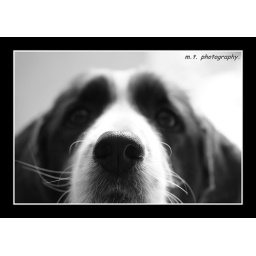
a macro black and white photo of my dog with her eyes out of focus but her nose in focus